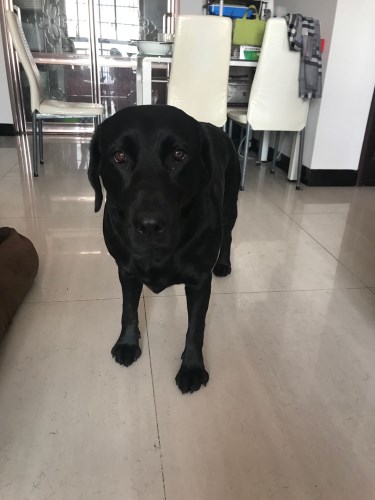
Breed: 3580-n000122-Labrador_retriever